Carl August Haupt

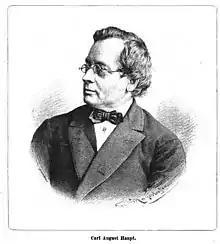
Carl August Haupt

Carl August Haupt (28 August 1810, Kuniów, Silesia – 4 July 1891, Berlin) was a German organist, organ teacher and composer.